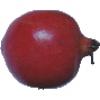
Label: Pomegranate 1